Electrochemical engineering

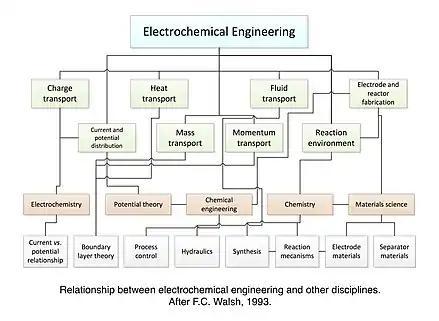
This diagram shows the relationship between electrochemical engineering and other disciplines.

Electrochemical engineering combines the study of heterogeneous charge transfer at electrode/electrolyte interphases with the development of practical materials and processes. Fundamental considerations include electrode materials and the kinetics of redox species. The development of the technology involves the study of the electrochemical reactors, their potential and current distribution, mass transport conditions, hydrodynamics, geometry and components as well as the quantification of its overall performance in terms of reaction yield, conversion efficiency, and energy efficiency. Industrial developments require further reactor and process design, fabrication methods, testing, and product development.